Sextilia

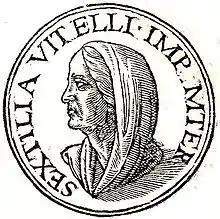
Sextilia from "Promptuarii Iconum Insigniorum"

Sextilia ( – 69) was the mother of Lucius Vitellius the Younger and Aulus Vitellius.